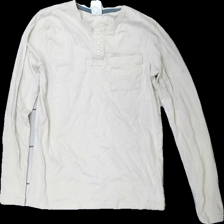
View: front
Type: Top
Category: Children
Brand: Kappahl
Colors: Beige
Material: 100% cotton
Cut: Regular
Size: 158
Season: All
Damage location: middle right
Price range: 50-100
Recommended usage: Reuse
Description: beige långärmad tröja